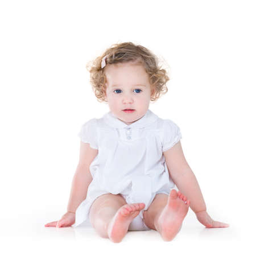
beautiful baby girl with curly hair wearing a nice white dress on white photo